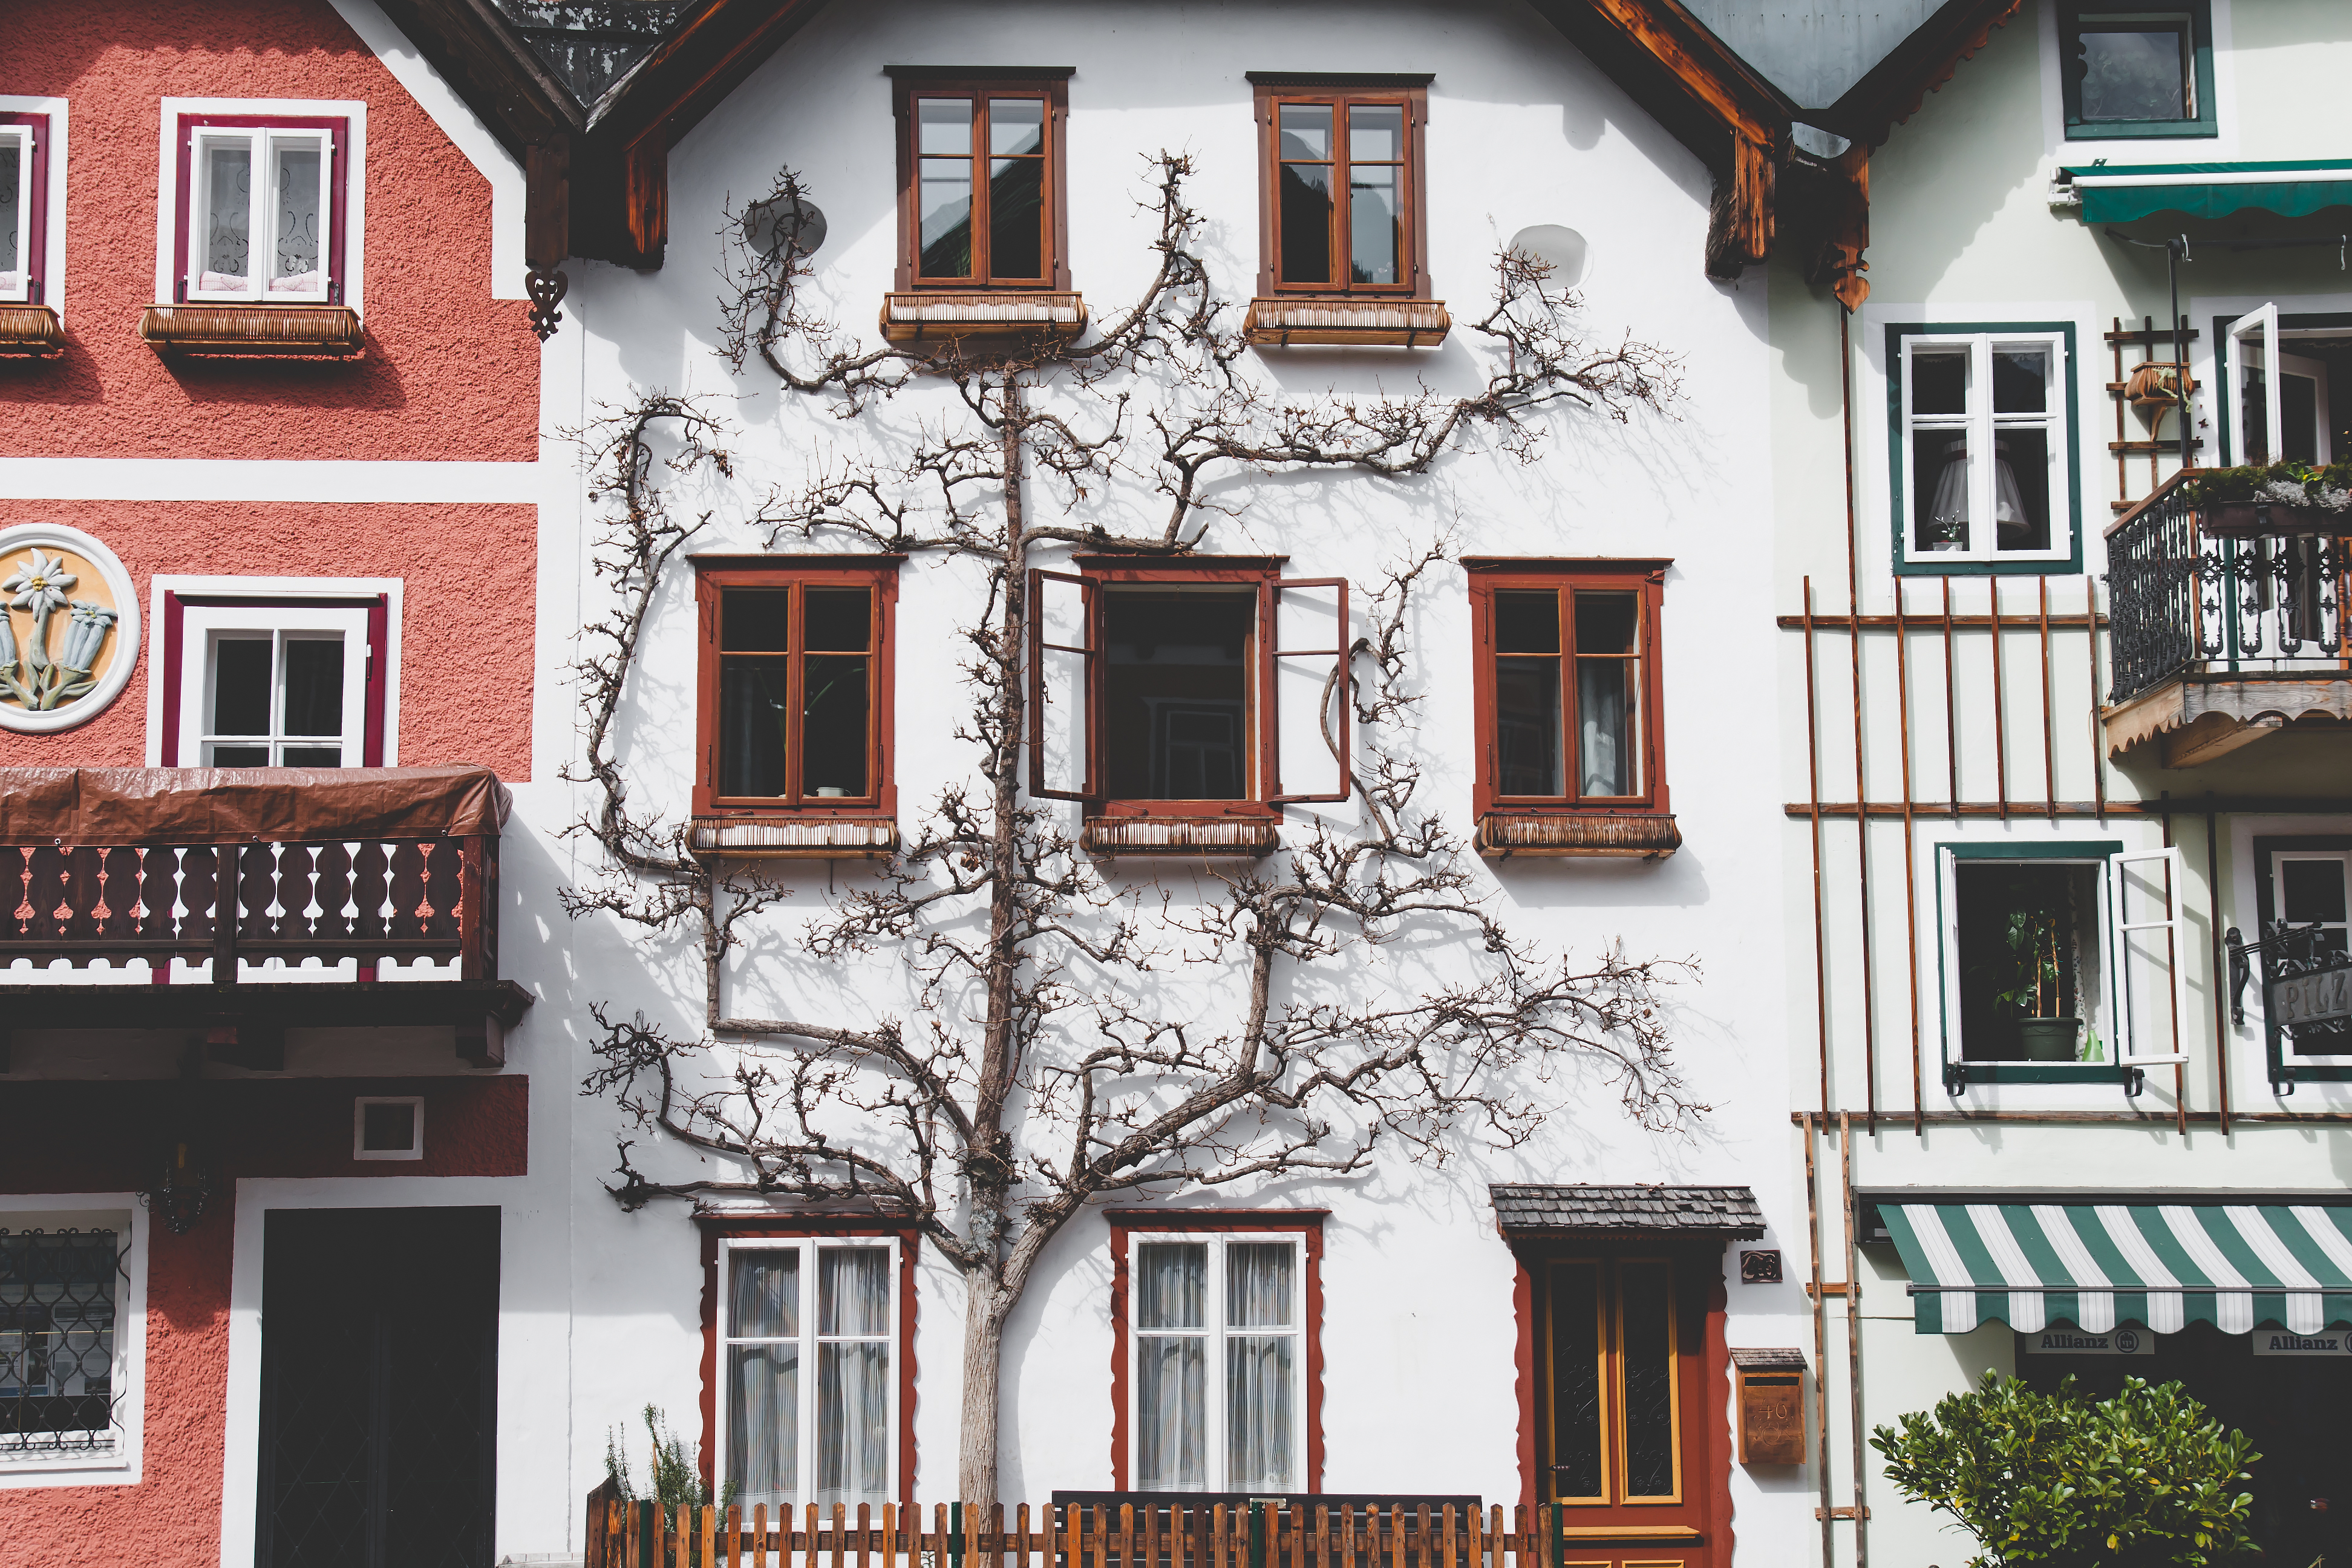
architecture, mansion, house, window, town, building, restaurant, home, balcony, cottage, facade, property, interior design, estate, creeper, neighbourhood